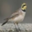
Label: bird